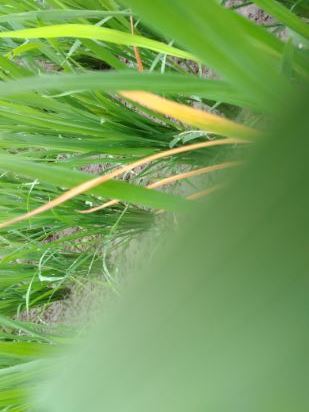
Disease: Tungro